Lake Drive Apartments

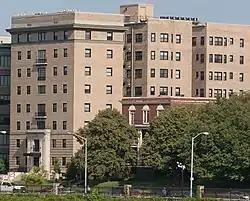
Lake Drive Apartments, August 2011

Lake Drive Apartments is a historic apartment building located at Baltimore, Maryland, United States. It is an 8-story high-rise building, built in 1919–1920, and designed by prominent local architect Edward L. Palmer Jr. in the Classical Revival style.